Morrison Heady

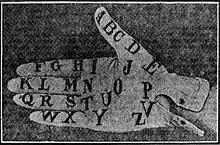
One of Heady's inventions, the "talking glove"

Heady developed a number of friendships with other deafblind people, including Helen Keller and Laura Bridgman. He also cultivated relationships with poet John Greenleaf Whittier, physician Simon Flexner, and legal scholar Lewis Naphtali Dembitz, each of whom read to Heady. He read "Matilda Ziegler Magazine for the Blind" and other periodicals in embossed print to keep informed about current affairs. In his 20s Heady traveled throughout the United States advocating for more books to be made available to the blind. In 1854 he began collecting monetary donations for the publication of Milton's "Paradise Lost" in embossed type. Heady inspired Dempsey Sherrod, a blind man from Mississippi, to raise funds for a national printing house for books for blind people, which was established as the American Printing House for the Blind. In 1860 Heady was appointed by the printing house's board to solicit donations for publishing raised-type books.